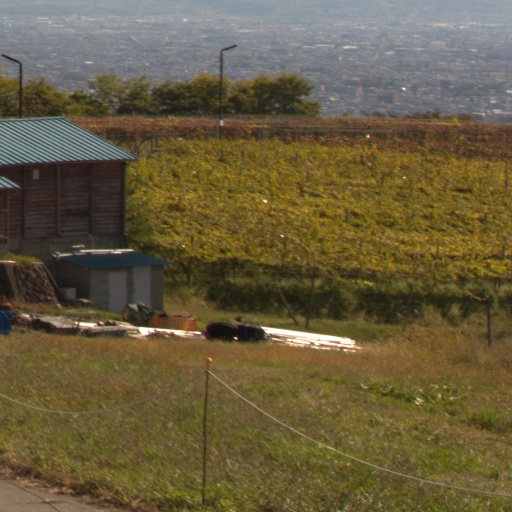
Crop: grape